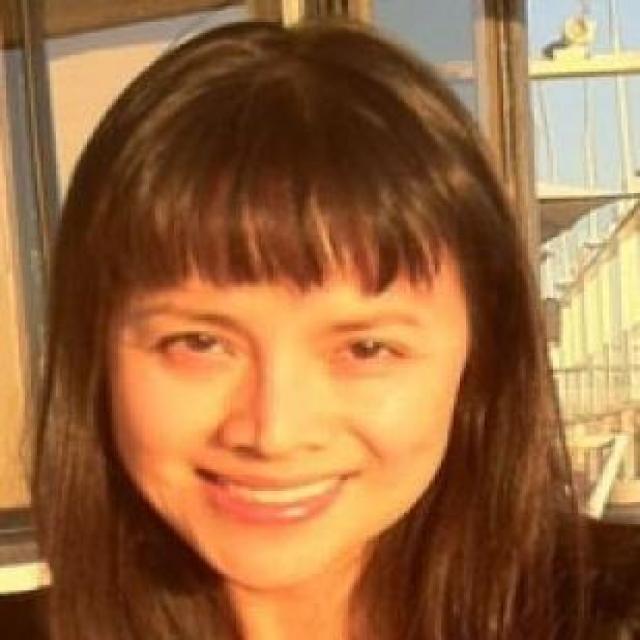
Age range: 45-64